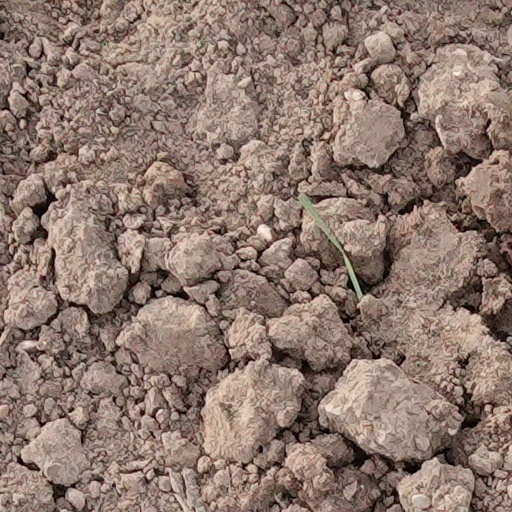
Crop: wheat